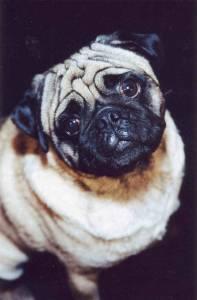
Breed: pug